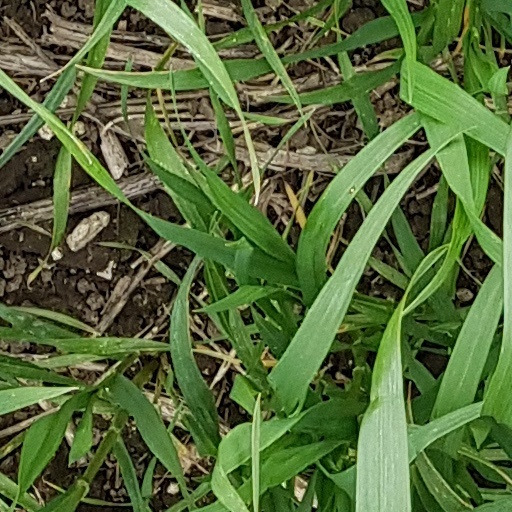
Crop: wheat